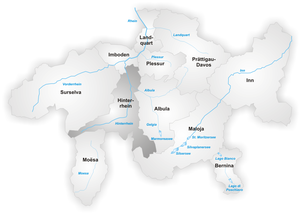
Le district de Hinterrhein était un des 11 districts du canton des Grisons en Suisse.